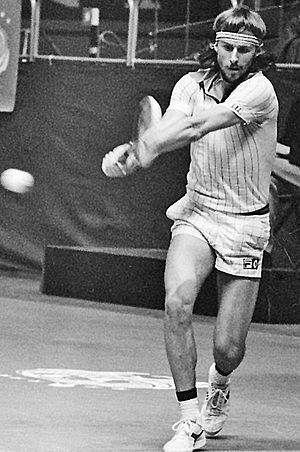
Wimbledon-mesterskabet i herresingle / Vindere og finalister / Alle finaler
Björn Borg var den første spiller, der vandt titlen fem gange i træk, efter at udfordringsrunden i blev afskaffet i 1922. Han vandt sine fem titler i 1976-80.
Wimbledon-mesterskabet i herresingle er en tennisturnering, som er blevet afviklet som en del af Wimbledon-mesterskaberne siden 1877. Turneringen spilles udendørs på græsbaner i All England Lawn Tennis and Croquet Club i London-forstaden Wimbledon i Storbritannien. Wimbledon-mesterskaberne spilles i den sidste uge af juni og den første uge af juli og har siden 1987 kronologisk set været den tredje grand slam-turnering i kalenderåret. Turneringen blev ikke spillet fra 1915 til 1918 på grund af første verdenskrig og i perioden 1940-45 på grund af anden verdenskrig.